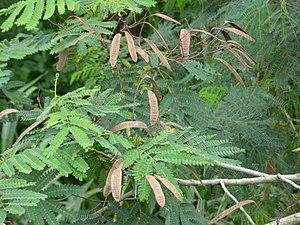
Falcataria est un genre de plantes dicotylédones de la famille des Fabaceae, sous-famille des Mimosoideae, originaire d'Australasie, qui comprend trois espèces acceptées.